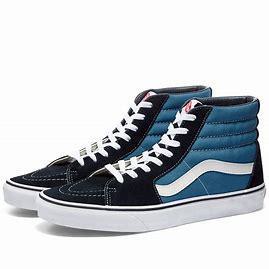
Brand: Vans
Model: UA SK8 Hi